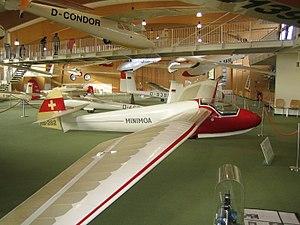
Planeur Göppingen Gö 3 Minimoa Italiano: Aliante Göppingen Gö 3 Minimoa